Xu Deshuai

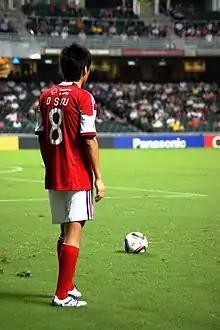
Xu in a match against Sun Hei on 18 September 2010

Xu signed with South China on 1 June 2010 since he believed it is a suitable time for him to start a new career in a big club like South China at 22 years of age. He want to get more honours in South China and he takes the AFC Cup as his first target in club. His first official match for South China was a league match on 4 September 2010. Xu was the starting player in the game as South China inflicted a 2–0 defeat over his former club Citizen.